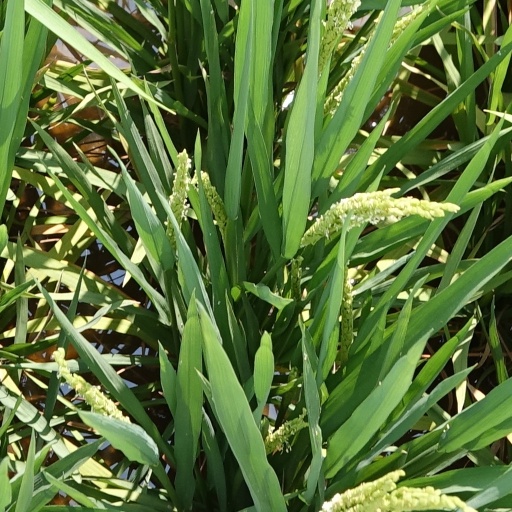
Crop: rice